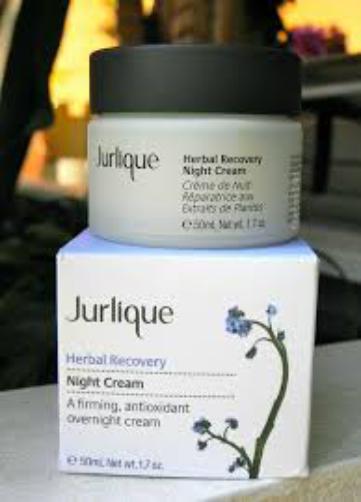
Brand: jurlique
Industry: Necessities